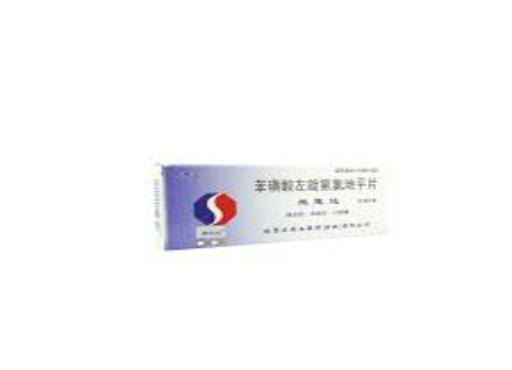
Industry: Medical